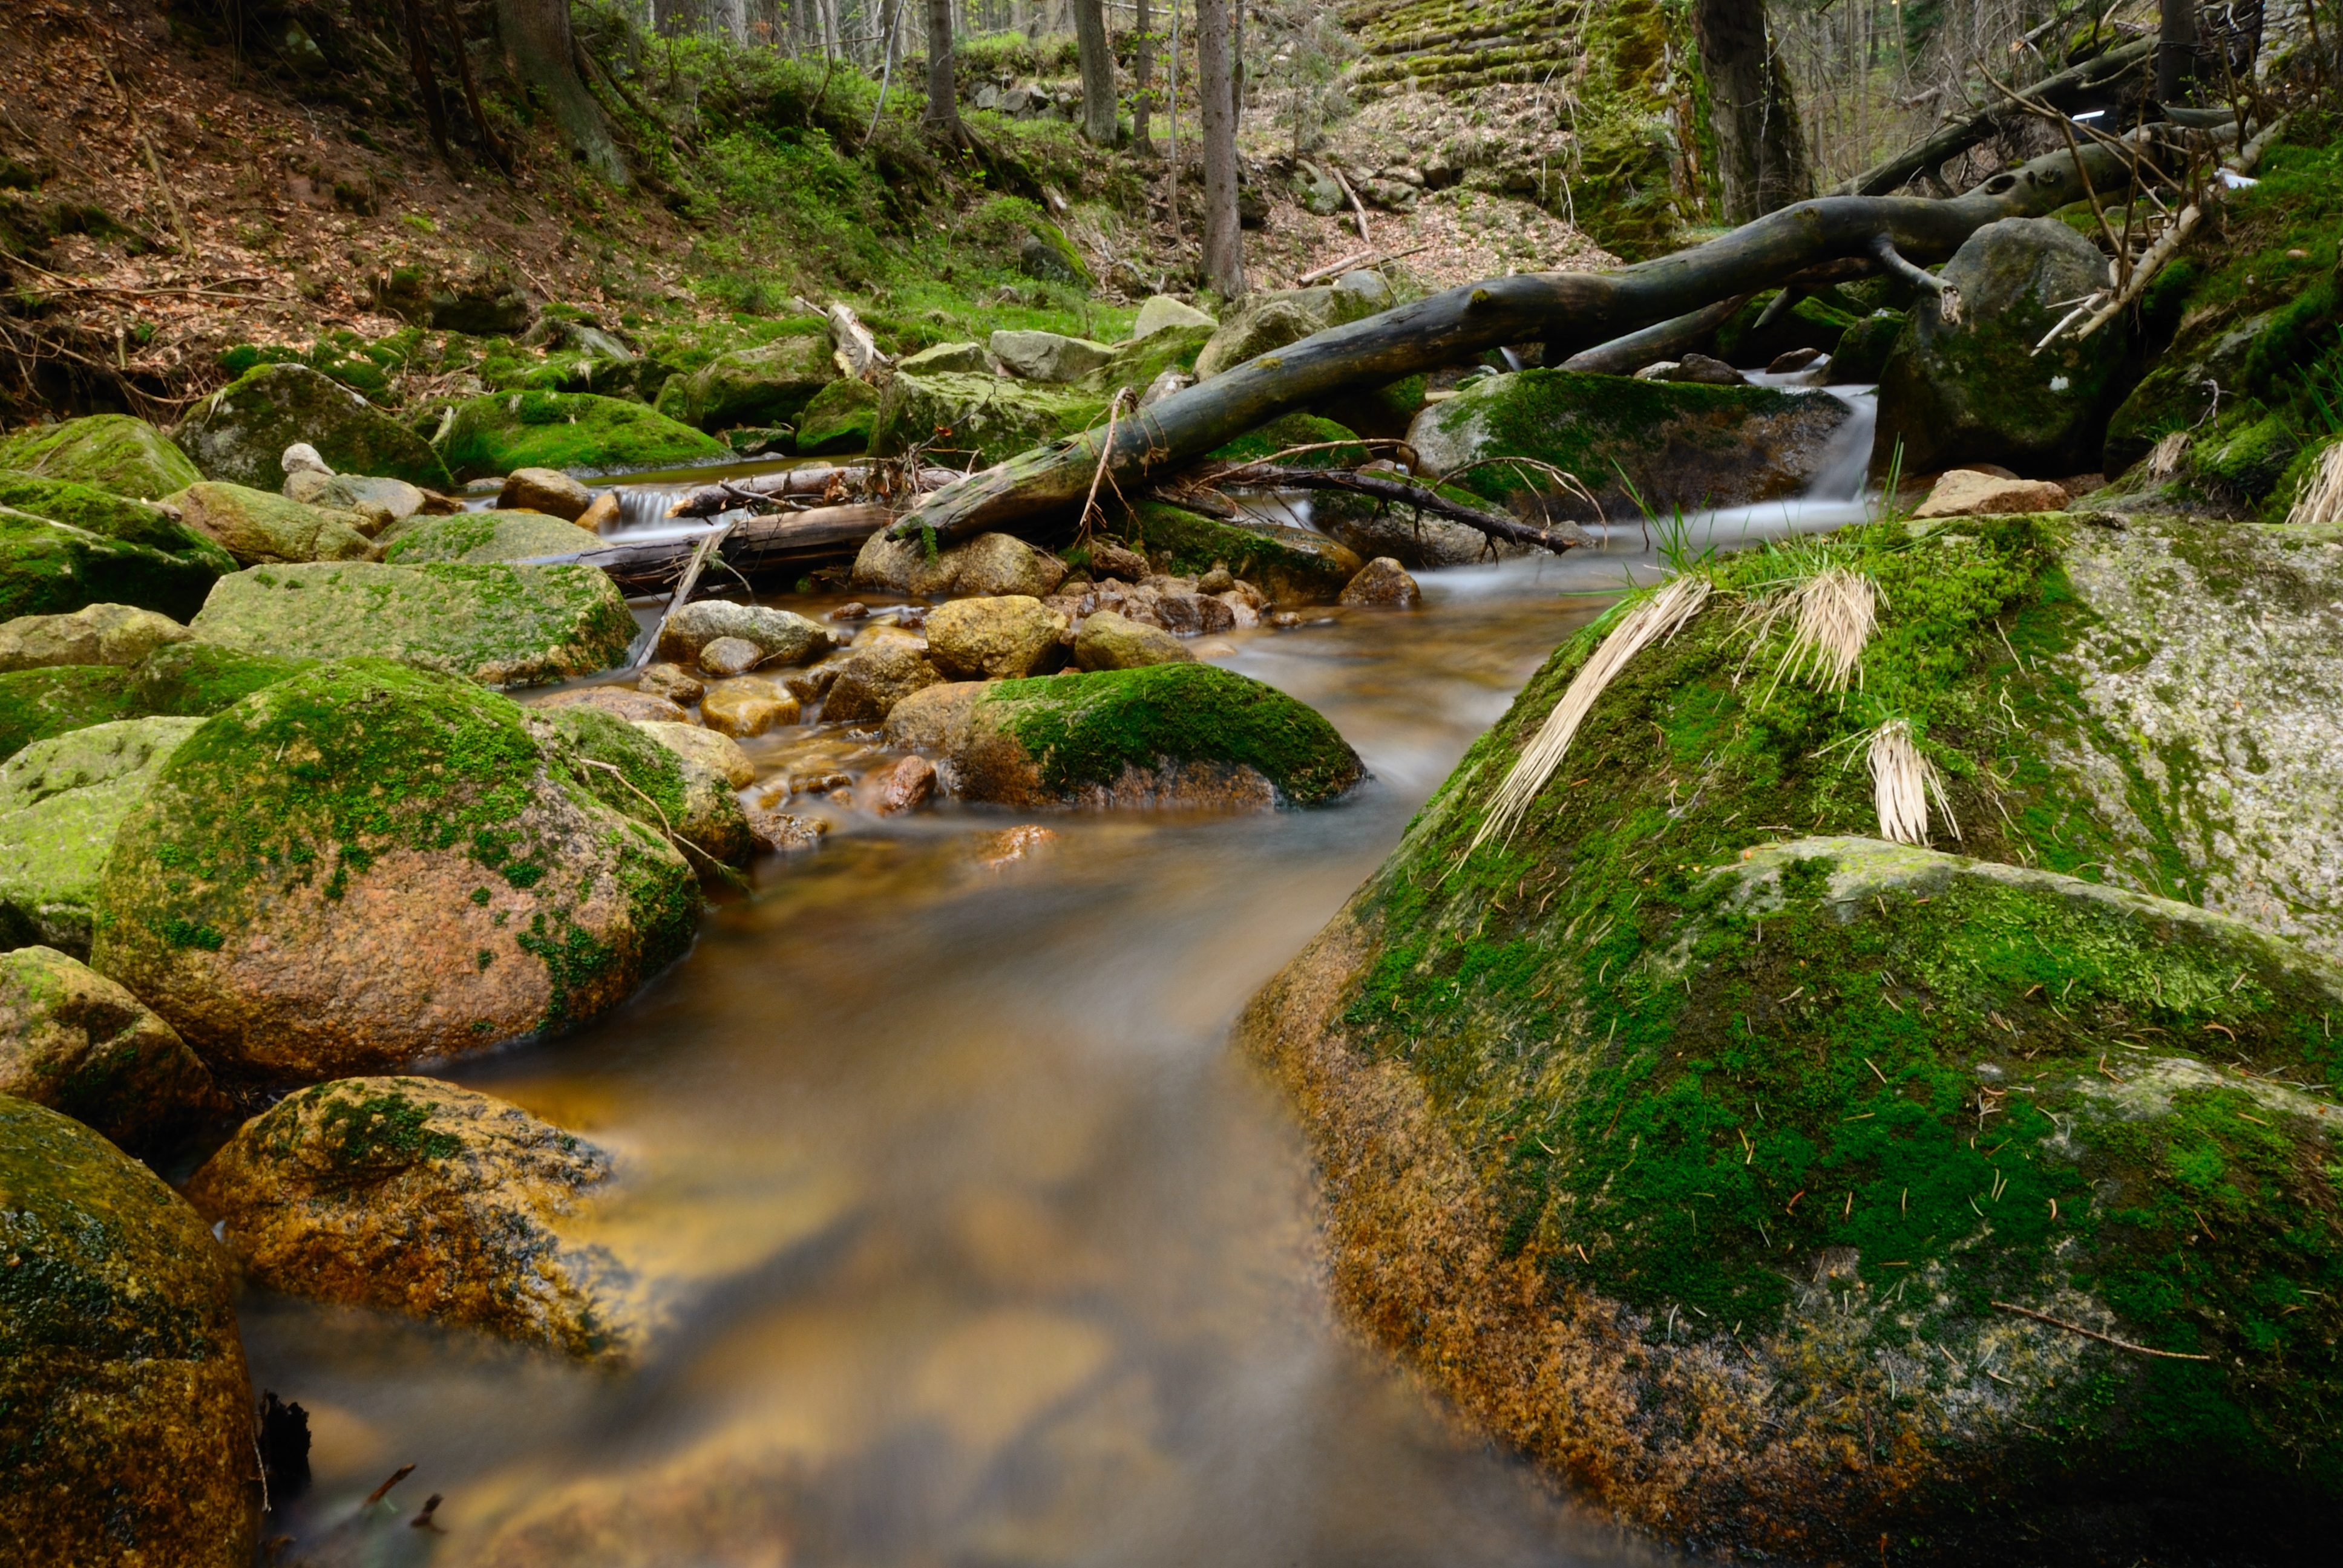
landscape, tree, water, nature, forest, rock, creek, wilderness, liquid, plant, leaf, flower, wet, river, valley, moss, stream, brook, green, jungle, autumn, rapid, body of water, vegetation, rainforest, torrent, woodland, habitat, water feature, ecosystem, watercourse, landform, natural environment, geographical feature